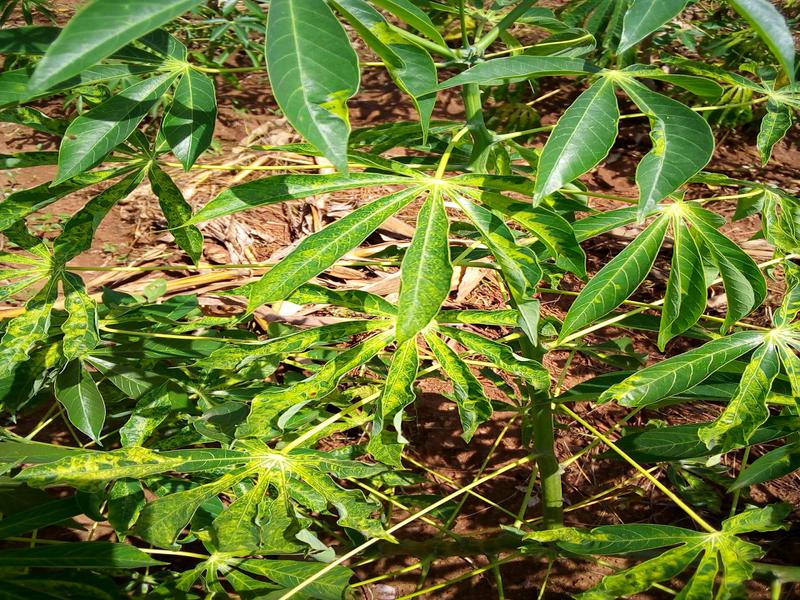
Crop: cassava
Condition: mosaic_disease